Inscription of Shapur II and Shapur III at Taq-e Bostan

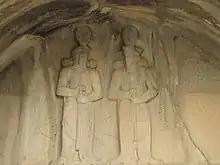
Shapour III (left) and Shapour II (right).

The inscriptions of Shapur II the Great and Shapur III at Taq-e Bostan, are located about 5 kilometers away from the northeast of Kermanshah and date to the Sasanian era. The inscription shows Shapur II on the right and Shapur III on the left. Two inscriptions in Middle Persian are etched on both sides. The inscriptions contain their names and their lineages. The inscription of Shapur II contains 9 lines and the inscription of Shapur III contains 13 lines.